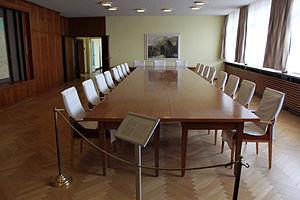
Stasi Museum, Berlin: la salle de conférence, Ministère de la Sécurité de l'Etat